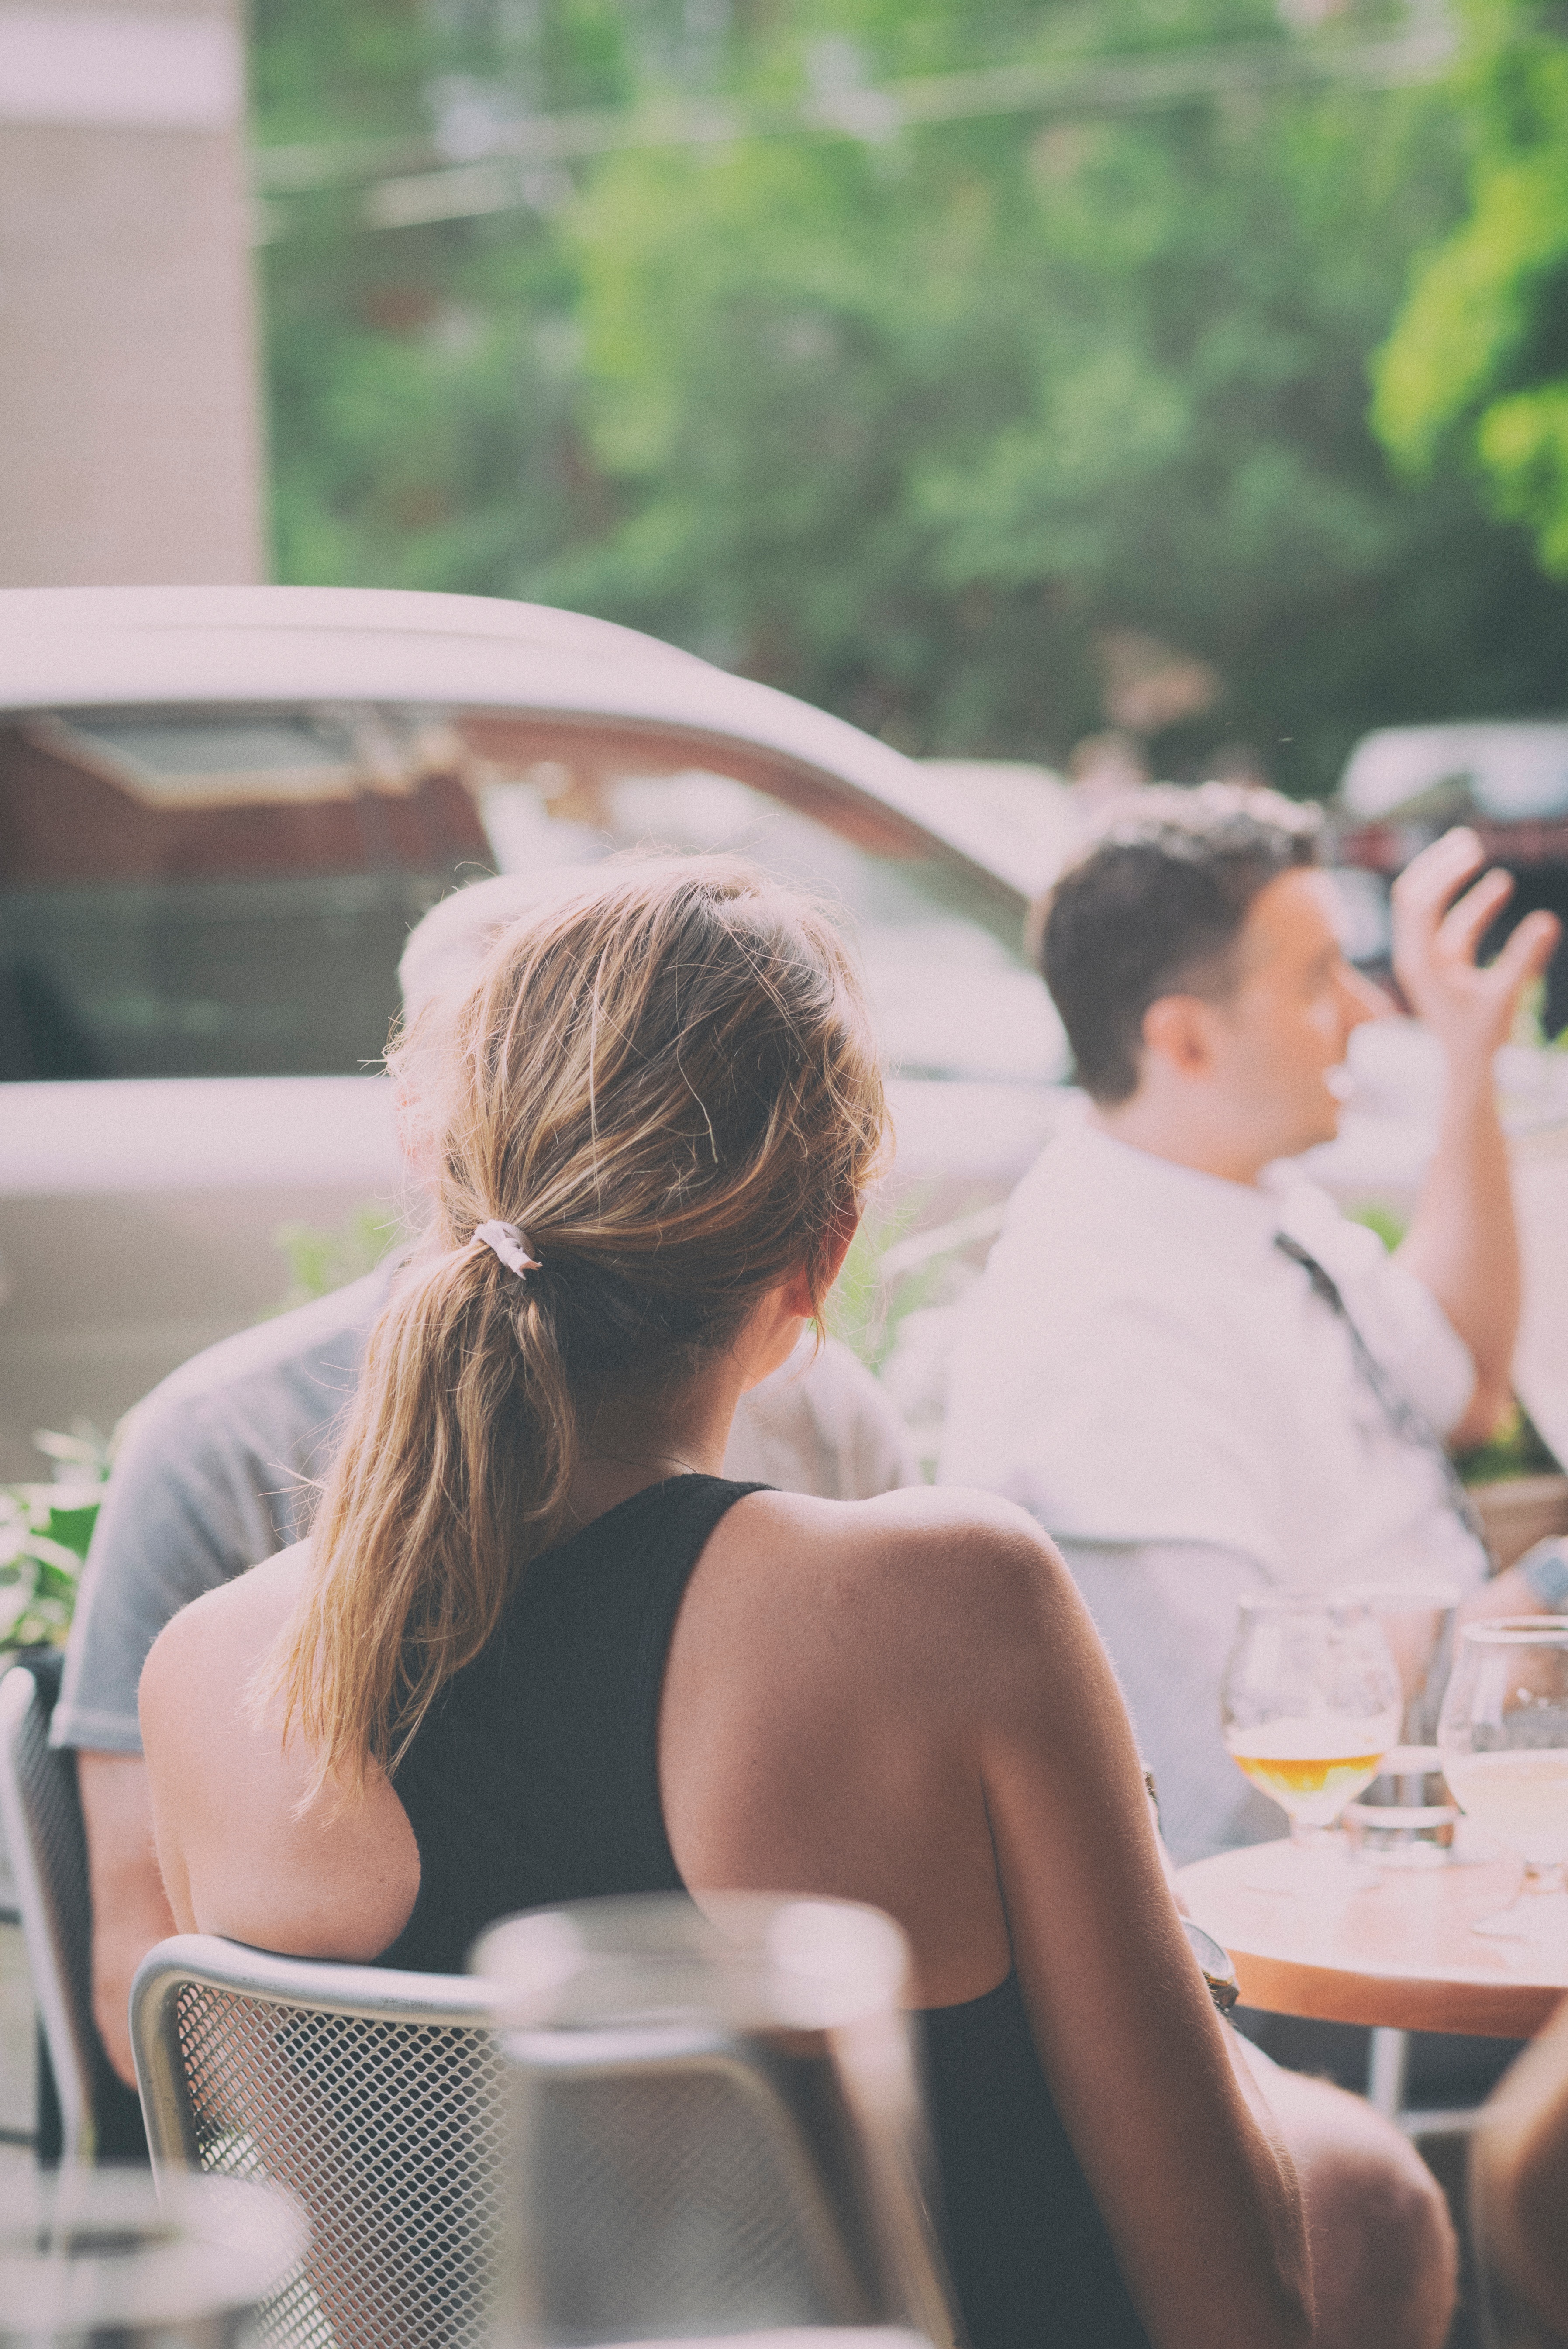
woman, romance, wedding, bride, ceremony, photograph, rehearsal dinner